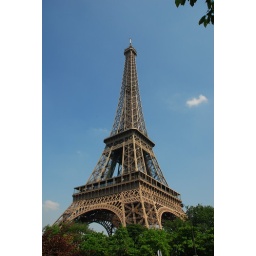
Where I ate lunch today on the grass in the park by the river Seine.